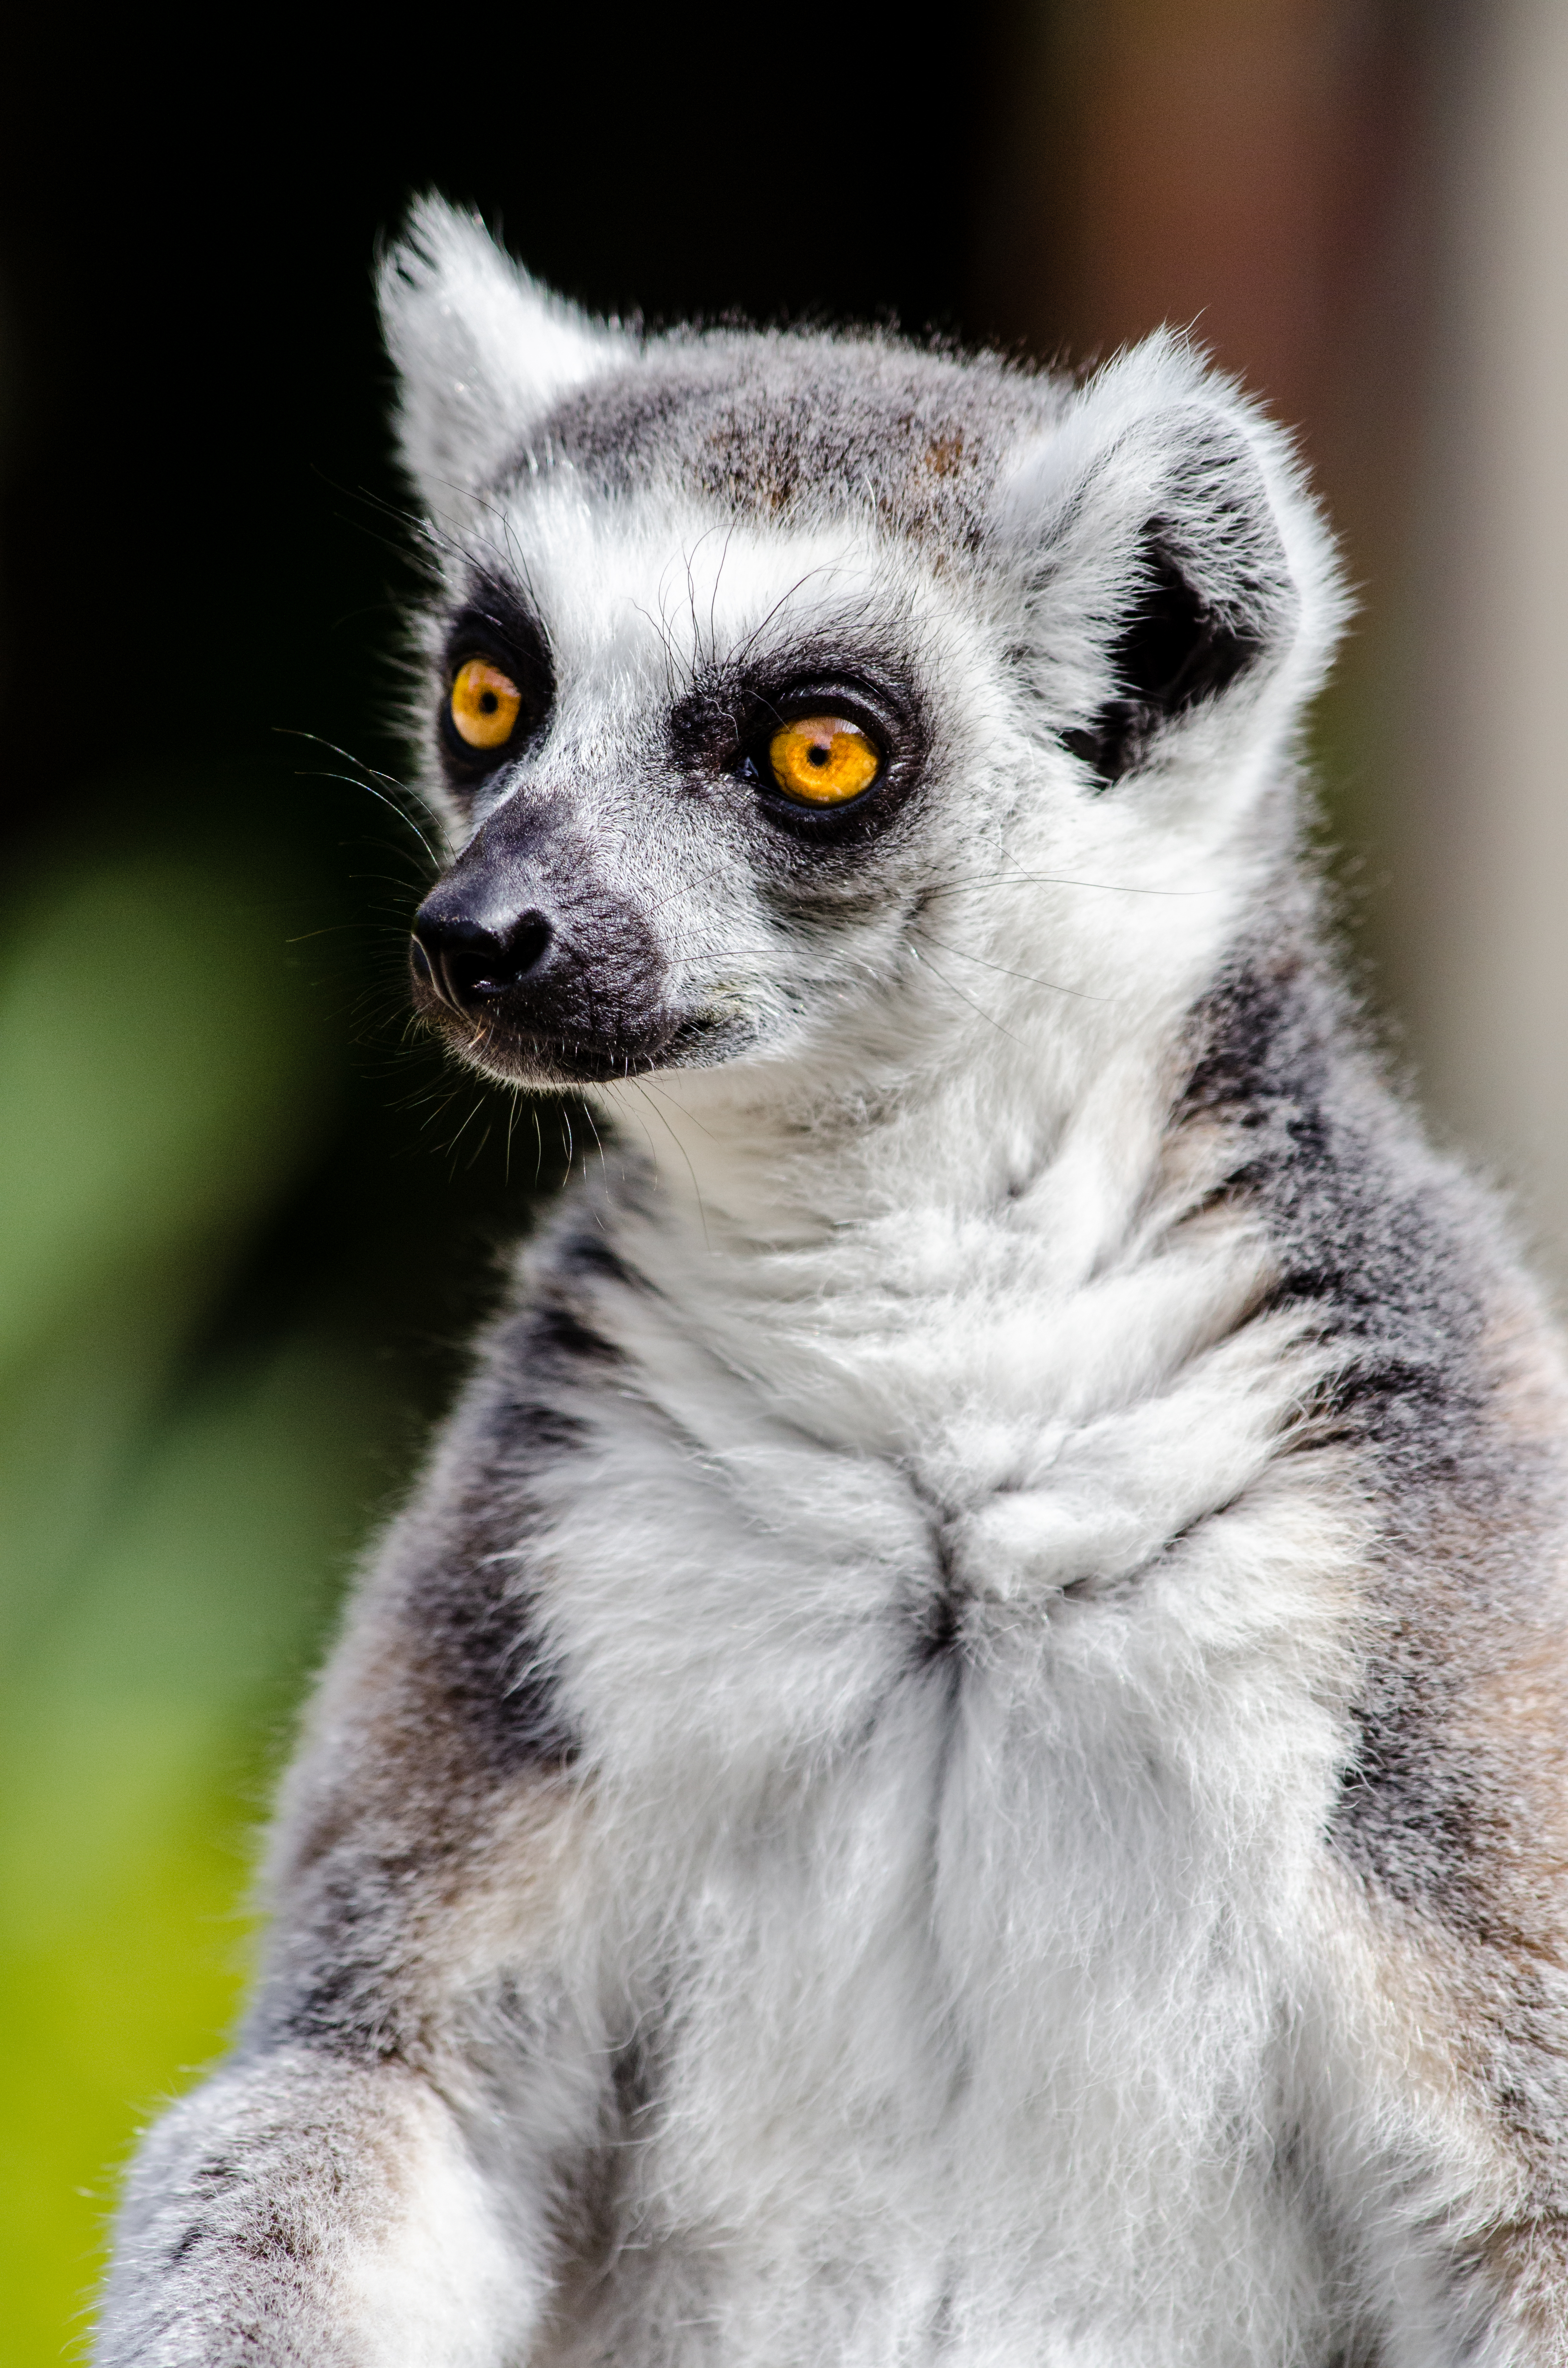
tree, bokeh, ring, feet, animal, cute, wildlife, zoo, fur, mammal, nikon, fauna, primate, close up, eyes, whiskers, hands, animals, madagascar, vertebrate, tier, fell, augen, baum, adorable, lemur, d7000, niedlich, tailed, catta, katta, tierpart, madagaskar, 300mm, fuse, s s, h nde